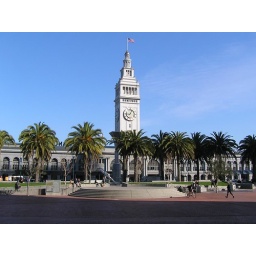
some building at the end of market st. near the bay